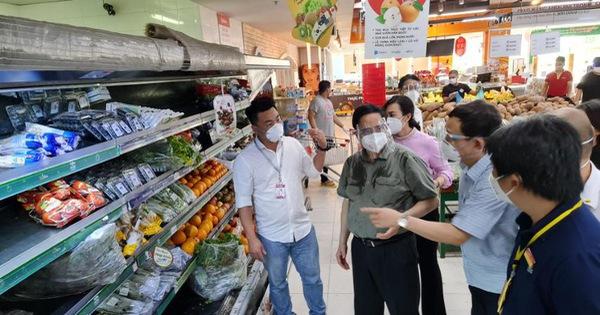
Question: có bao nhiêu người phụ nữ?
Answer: có một